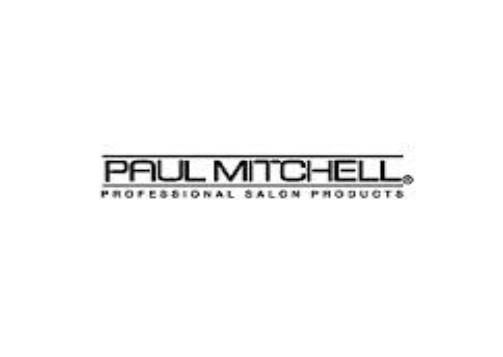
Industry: Necessities